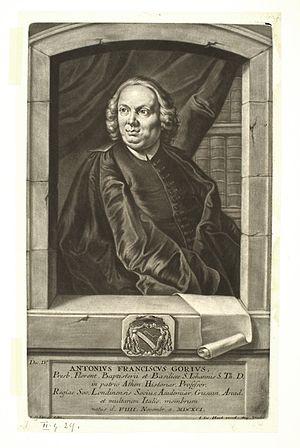
Anton Francesco Gori, né le 9 novembre 1691 à Florence et mort le 20 janvier 1757, est un prêtre et un érudit italien, spécialiste des Étrusques.